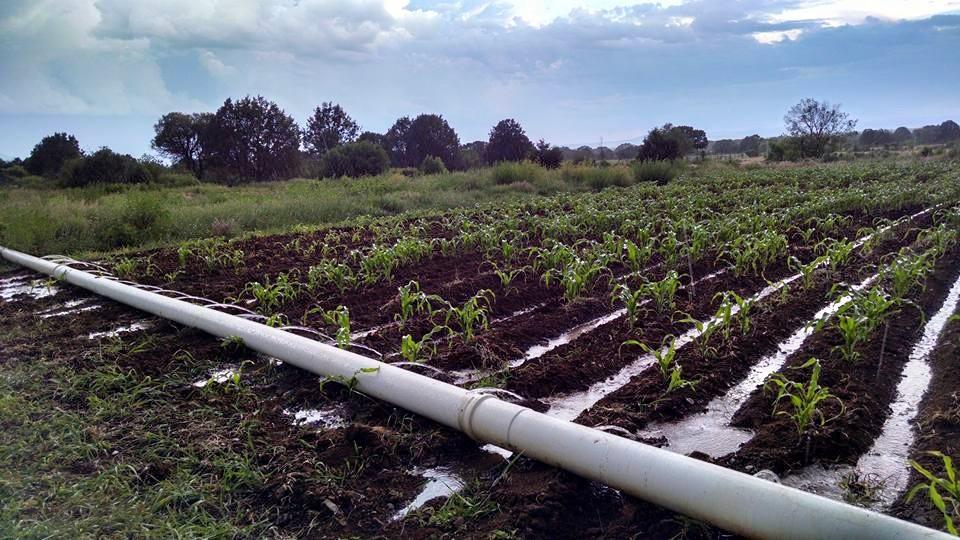
Mfumo wa umwagiliaji, unaotumika katika mashamba yaliopandwa mazao kwa mpangilio wa matuta, ambapo kuna nafasi zinazaoachwa baina ya matuta, bomba refu linamwaga maji yanayofata mkondo huo.